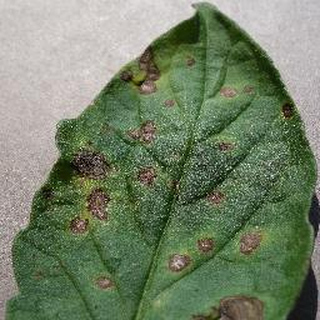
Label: tomato_early_blight